Polo Ralph Lauren vs U.S. Polo Association

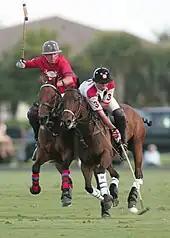
Polo player strike resembling both logos of both brands

Polo Ralph Lauren vs United States Polo Association became an ongoing legal battle after the first lawsuit in 1984. Ralph Lauren, the core designer and owner of the sportswear and fragrance line Polo Ralph Lauren of the Ralph Lauren Corporation, filed his first lawsuit against U.S. Polo Association, the governing body of the game of polo in the U.S., in 1984 on claims of trademark infringement. A series of lawsuits has since then been filed. USPA filed countersuits but the court had always ruled in favor of Ralph Lauren until a 2014 dismissal of Lauren's lawsuit. The two merchandise companies are currently disputing the use of the double horsemen logo used on a sunglass line launched by USPA.